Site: brandenburg
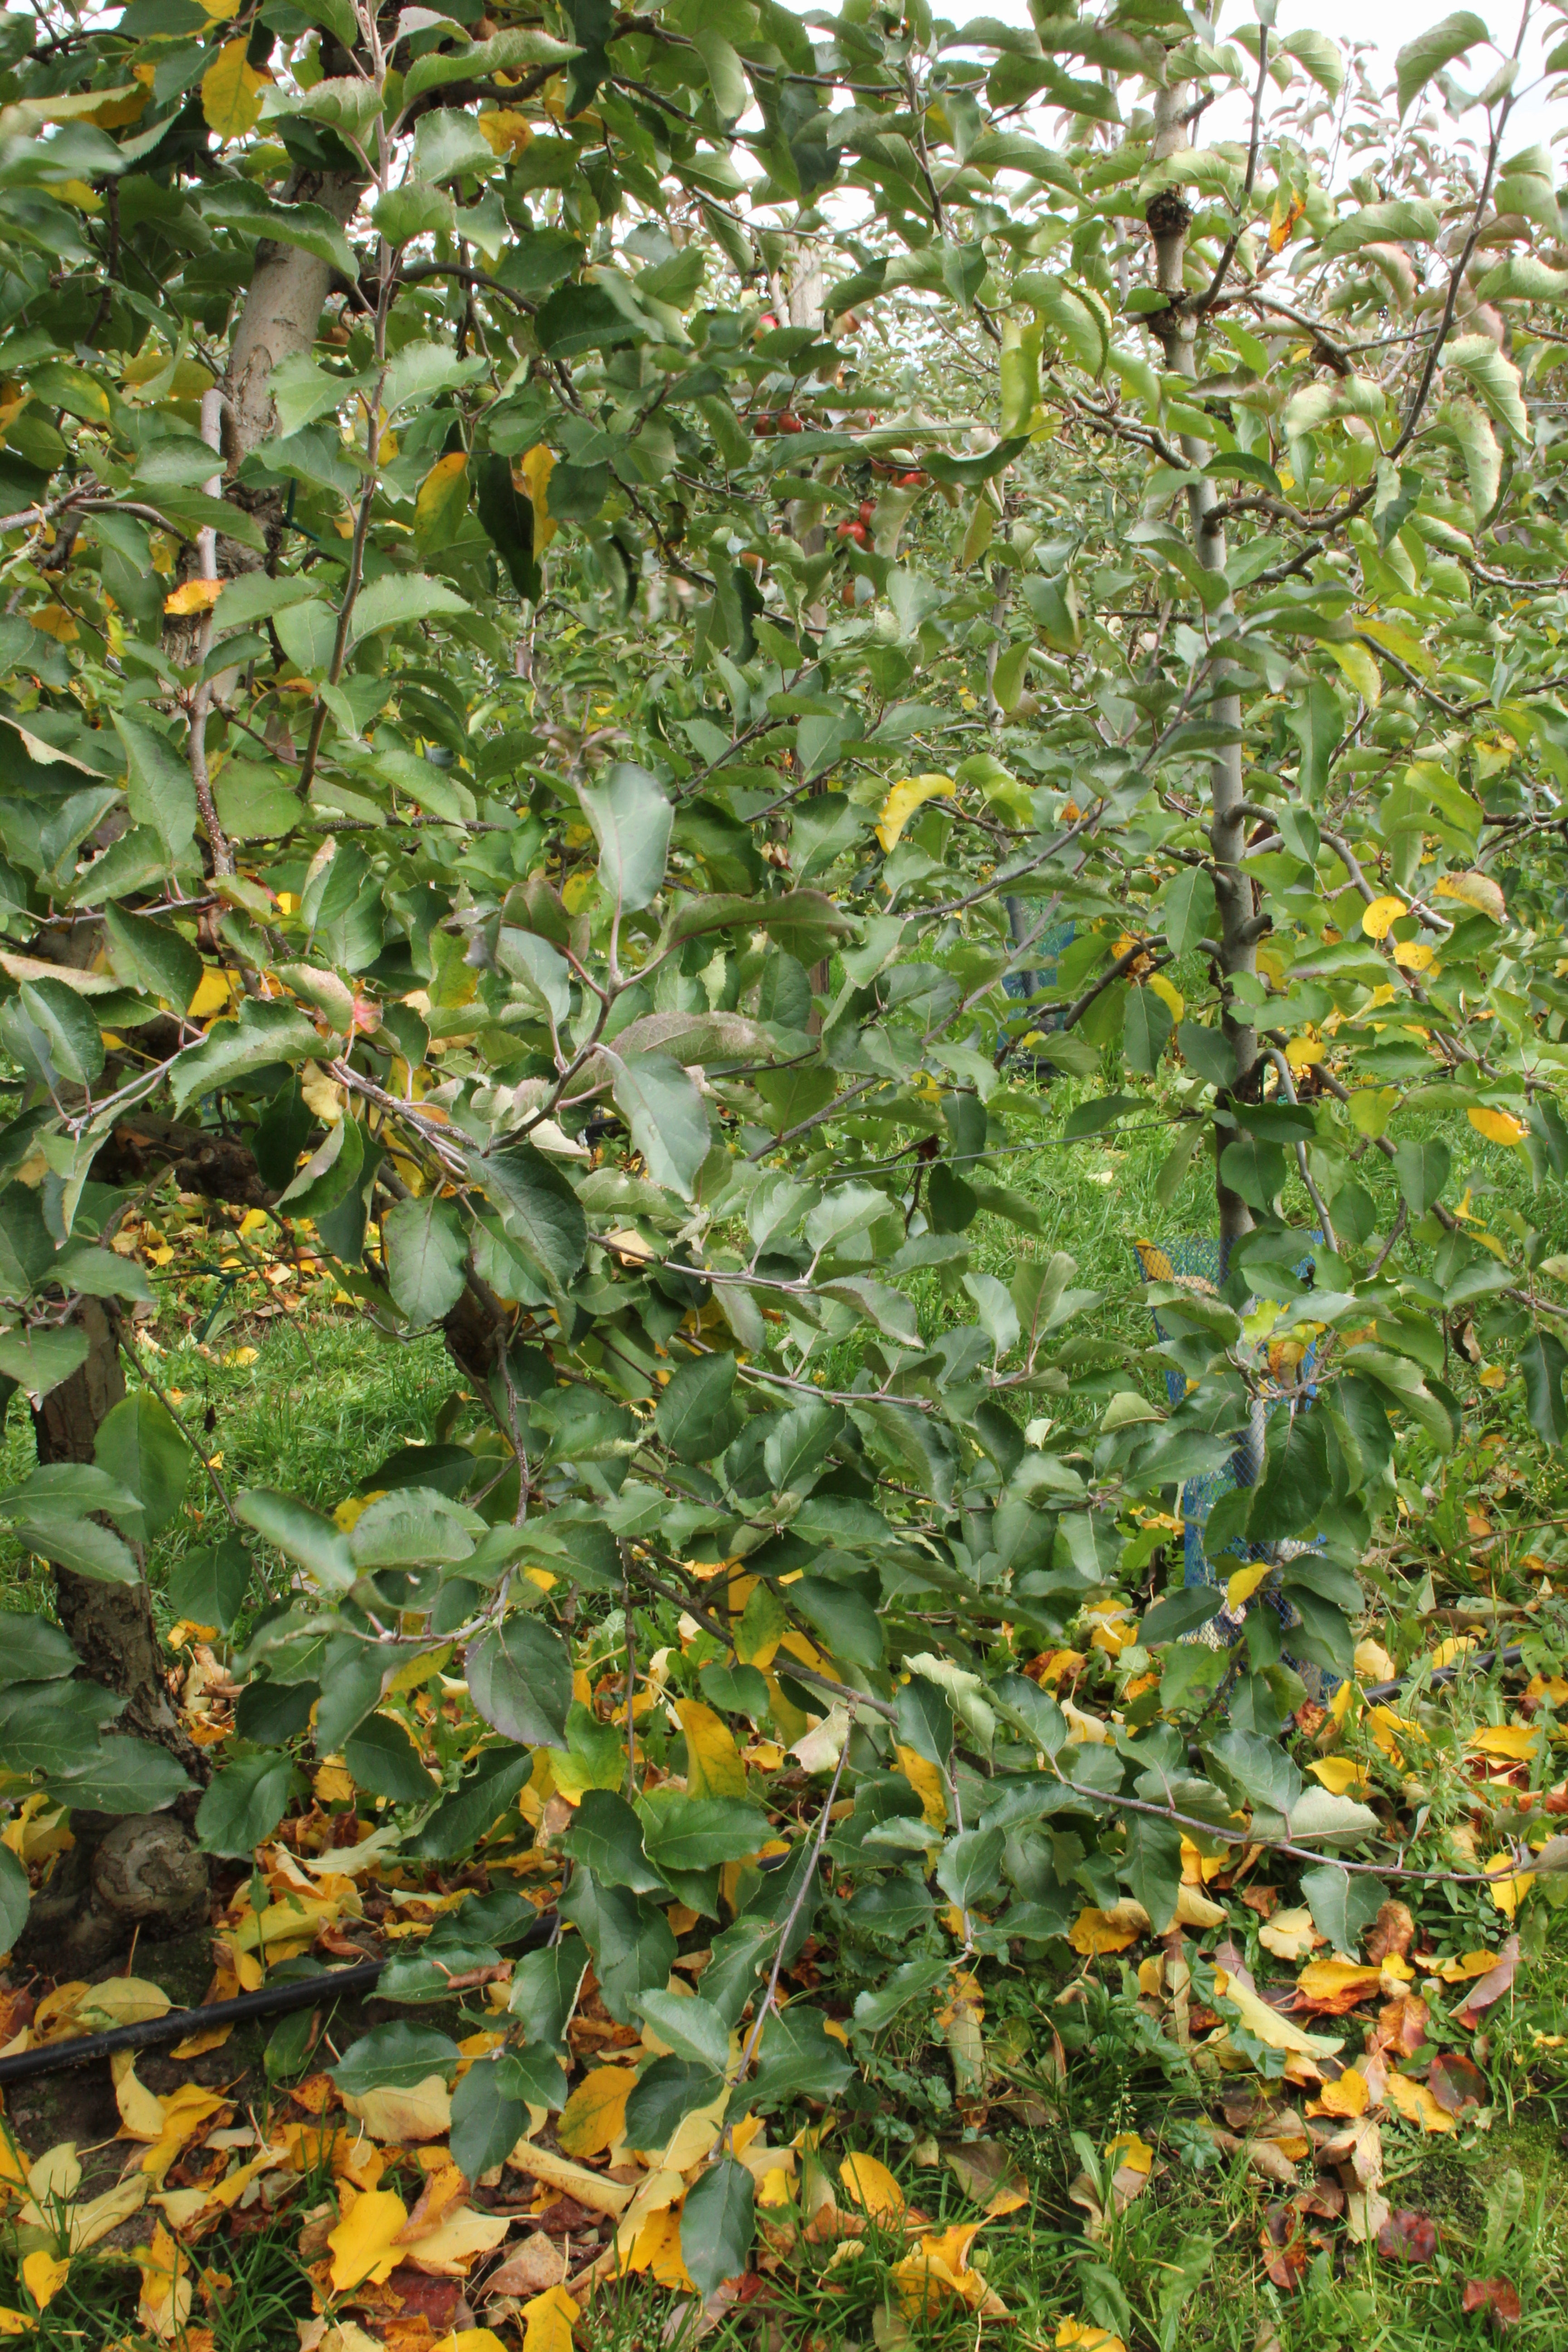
Growth stage (BBCH 91): Senescence, beginning of dormancy